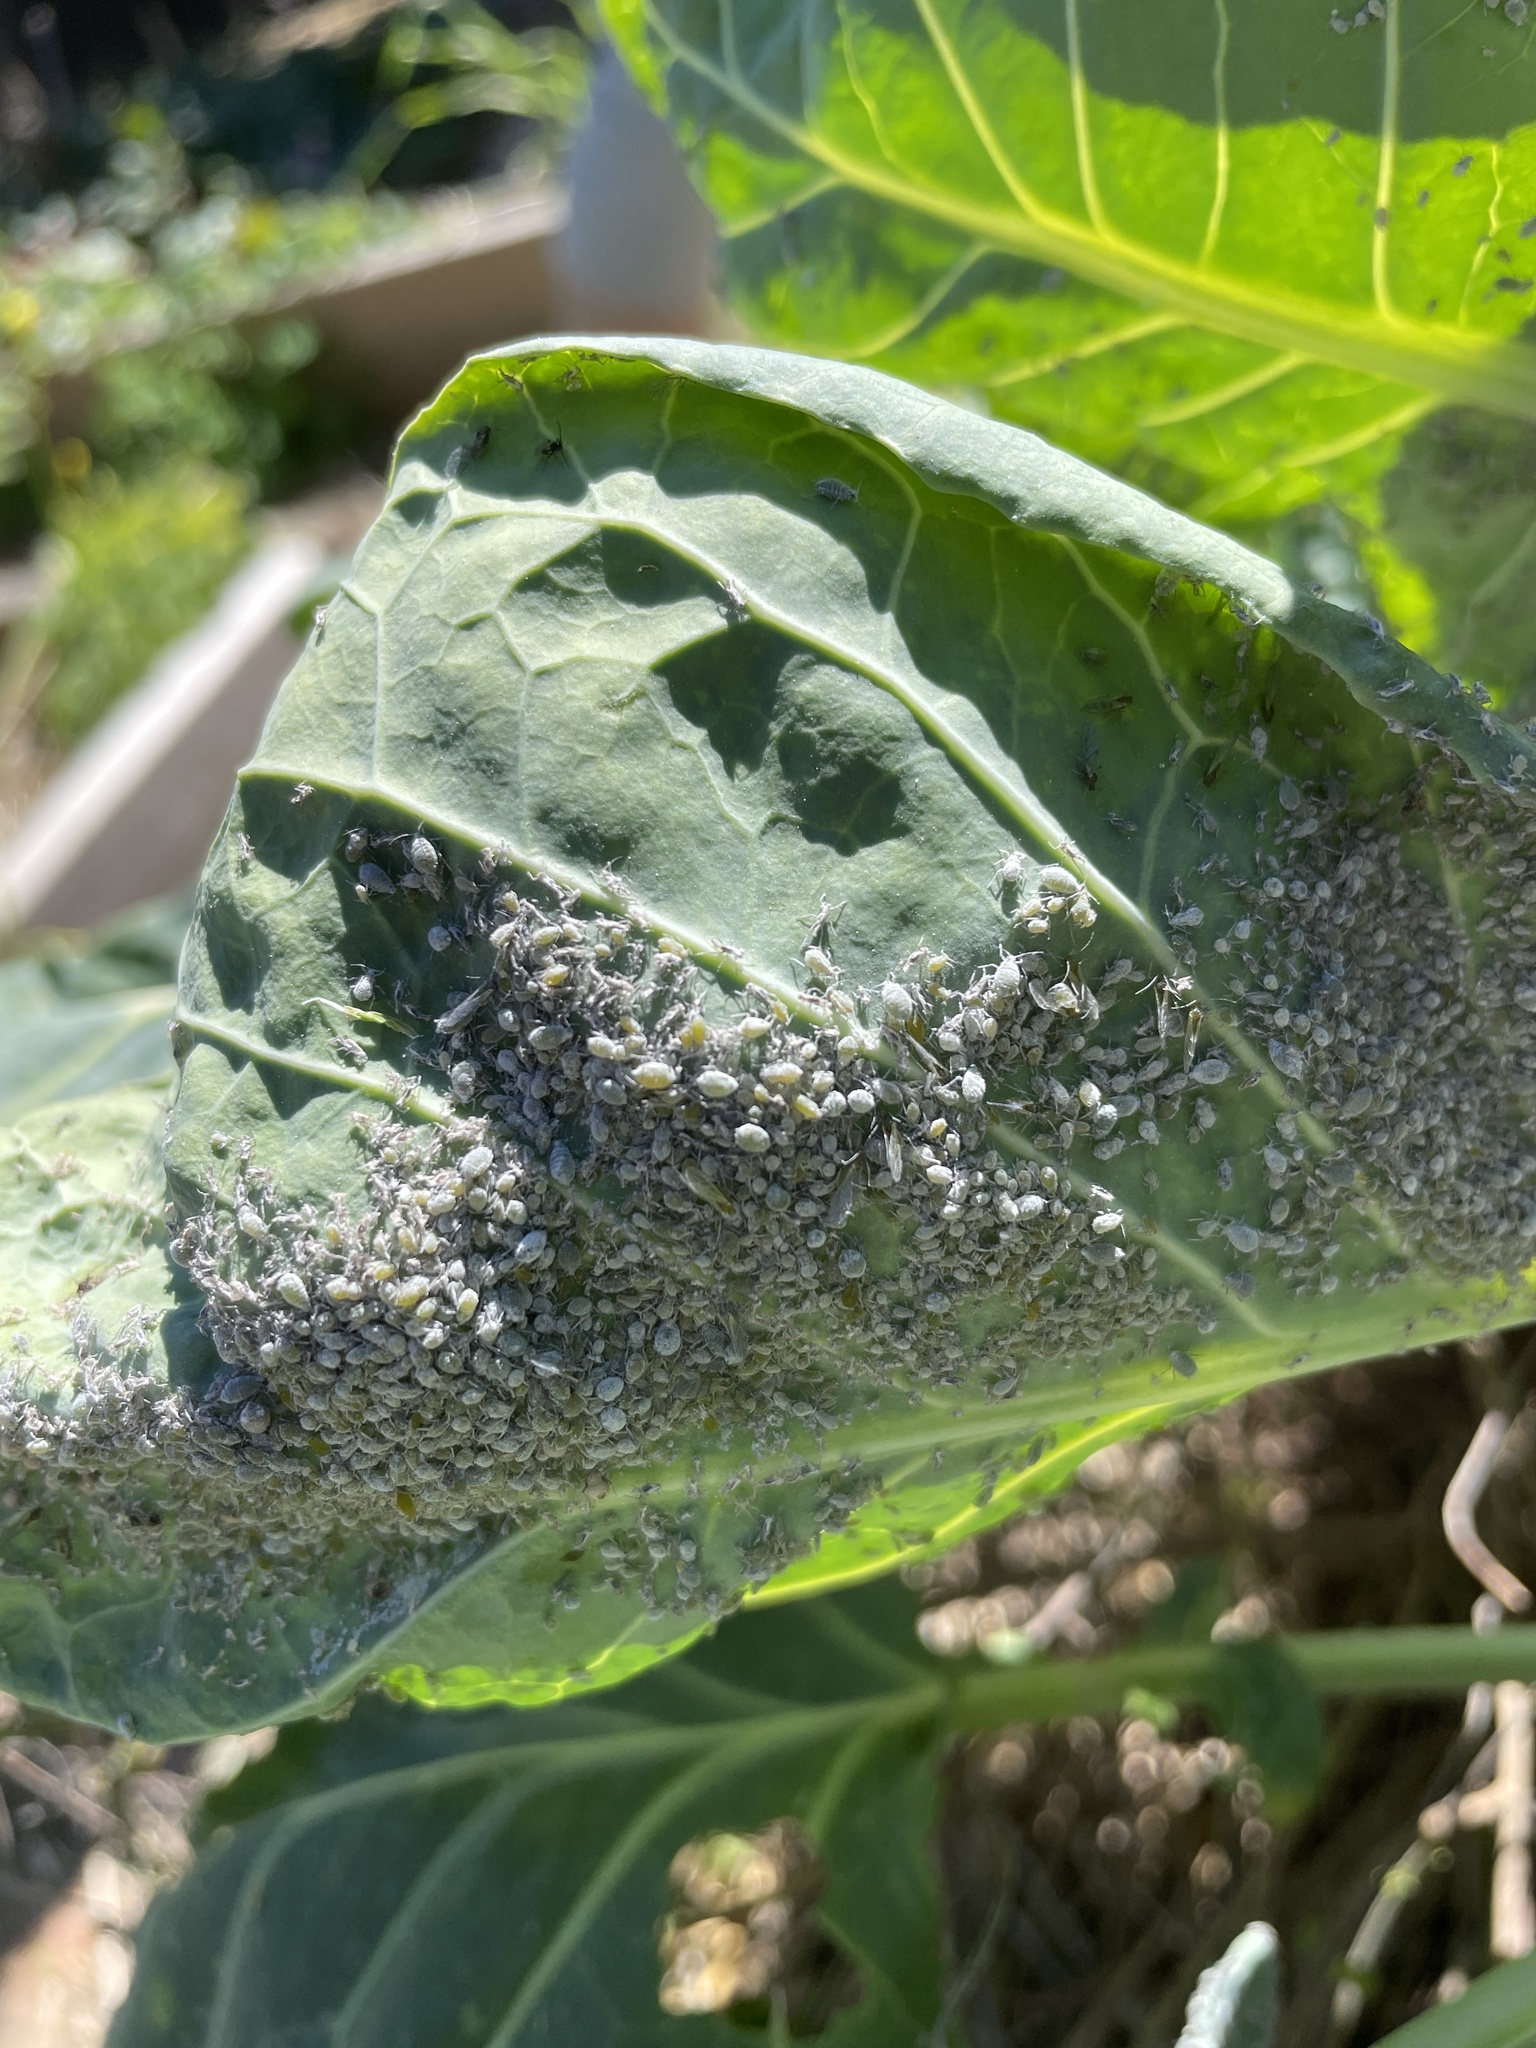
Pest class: cabbage_aphid